San Juan de Siguas District

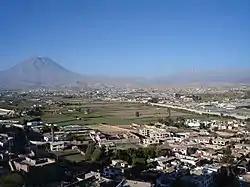

San Juan de Siguas District is one of twenty-nine districts of the province Arequipa in Peru.